Nikita Simonyan

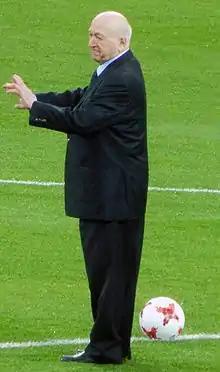
At the opening of the Fisht Stadium in 2017

Simonyan later worked in senior positions at the Football Federation of the Soviet Union, Sports Committee of the USSR and the Russian Football Union. On 24 November 2009, Simonyan was appointed acting president of the Russian Football Union following the resignation of Vitaly Mutko. Simonyan was in office until 3 February 2010. At a special conference of the Russian Football Union, Sergey Fursenko was chosen as the new president on 3 February.